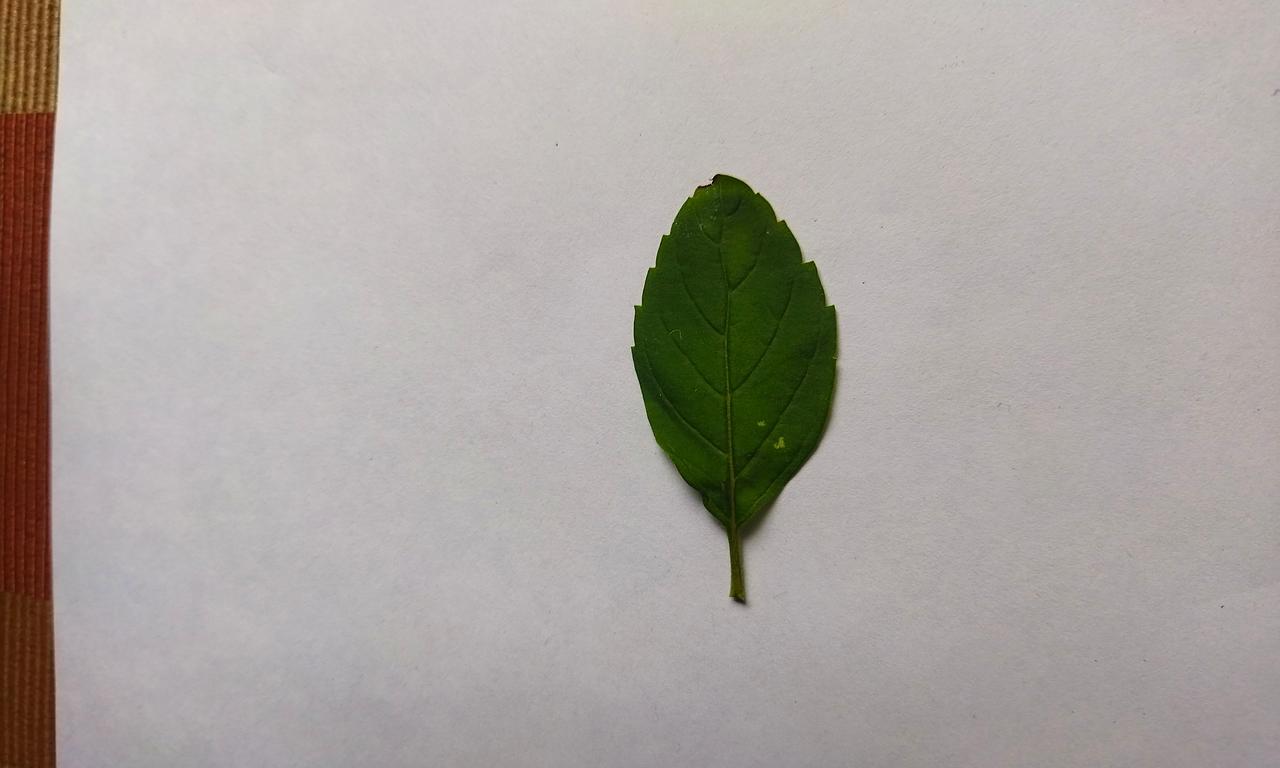
Label: Fresh